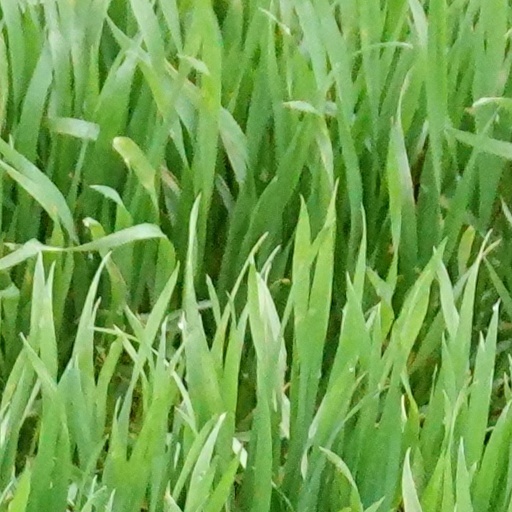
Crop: wheat